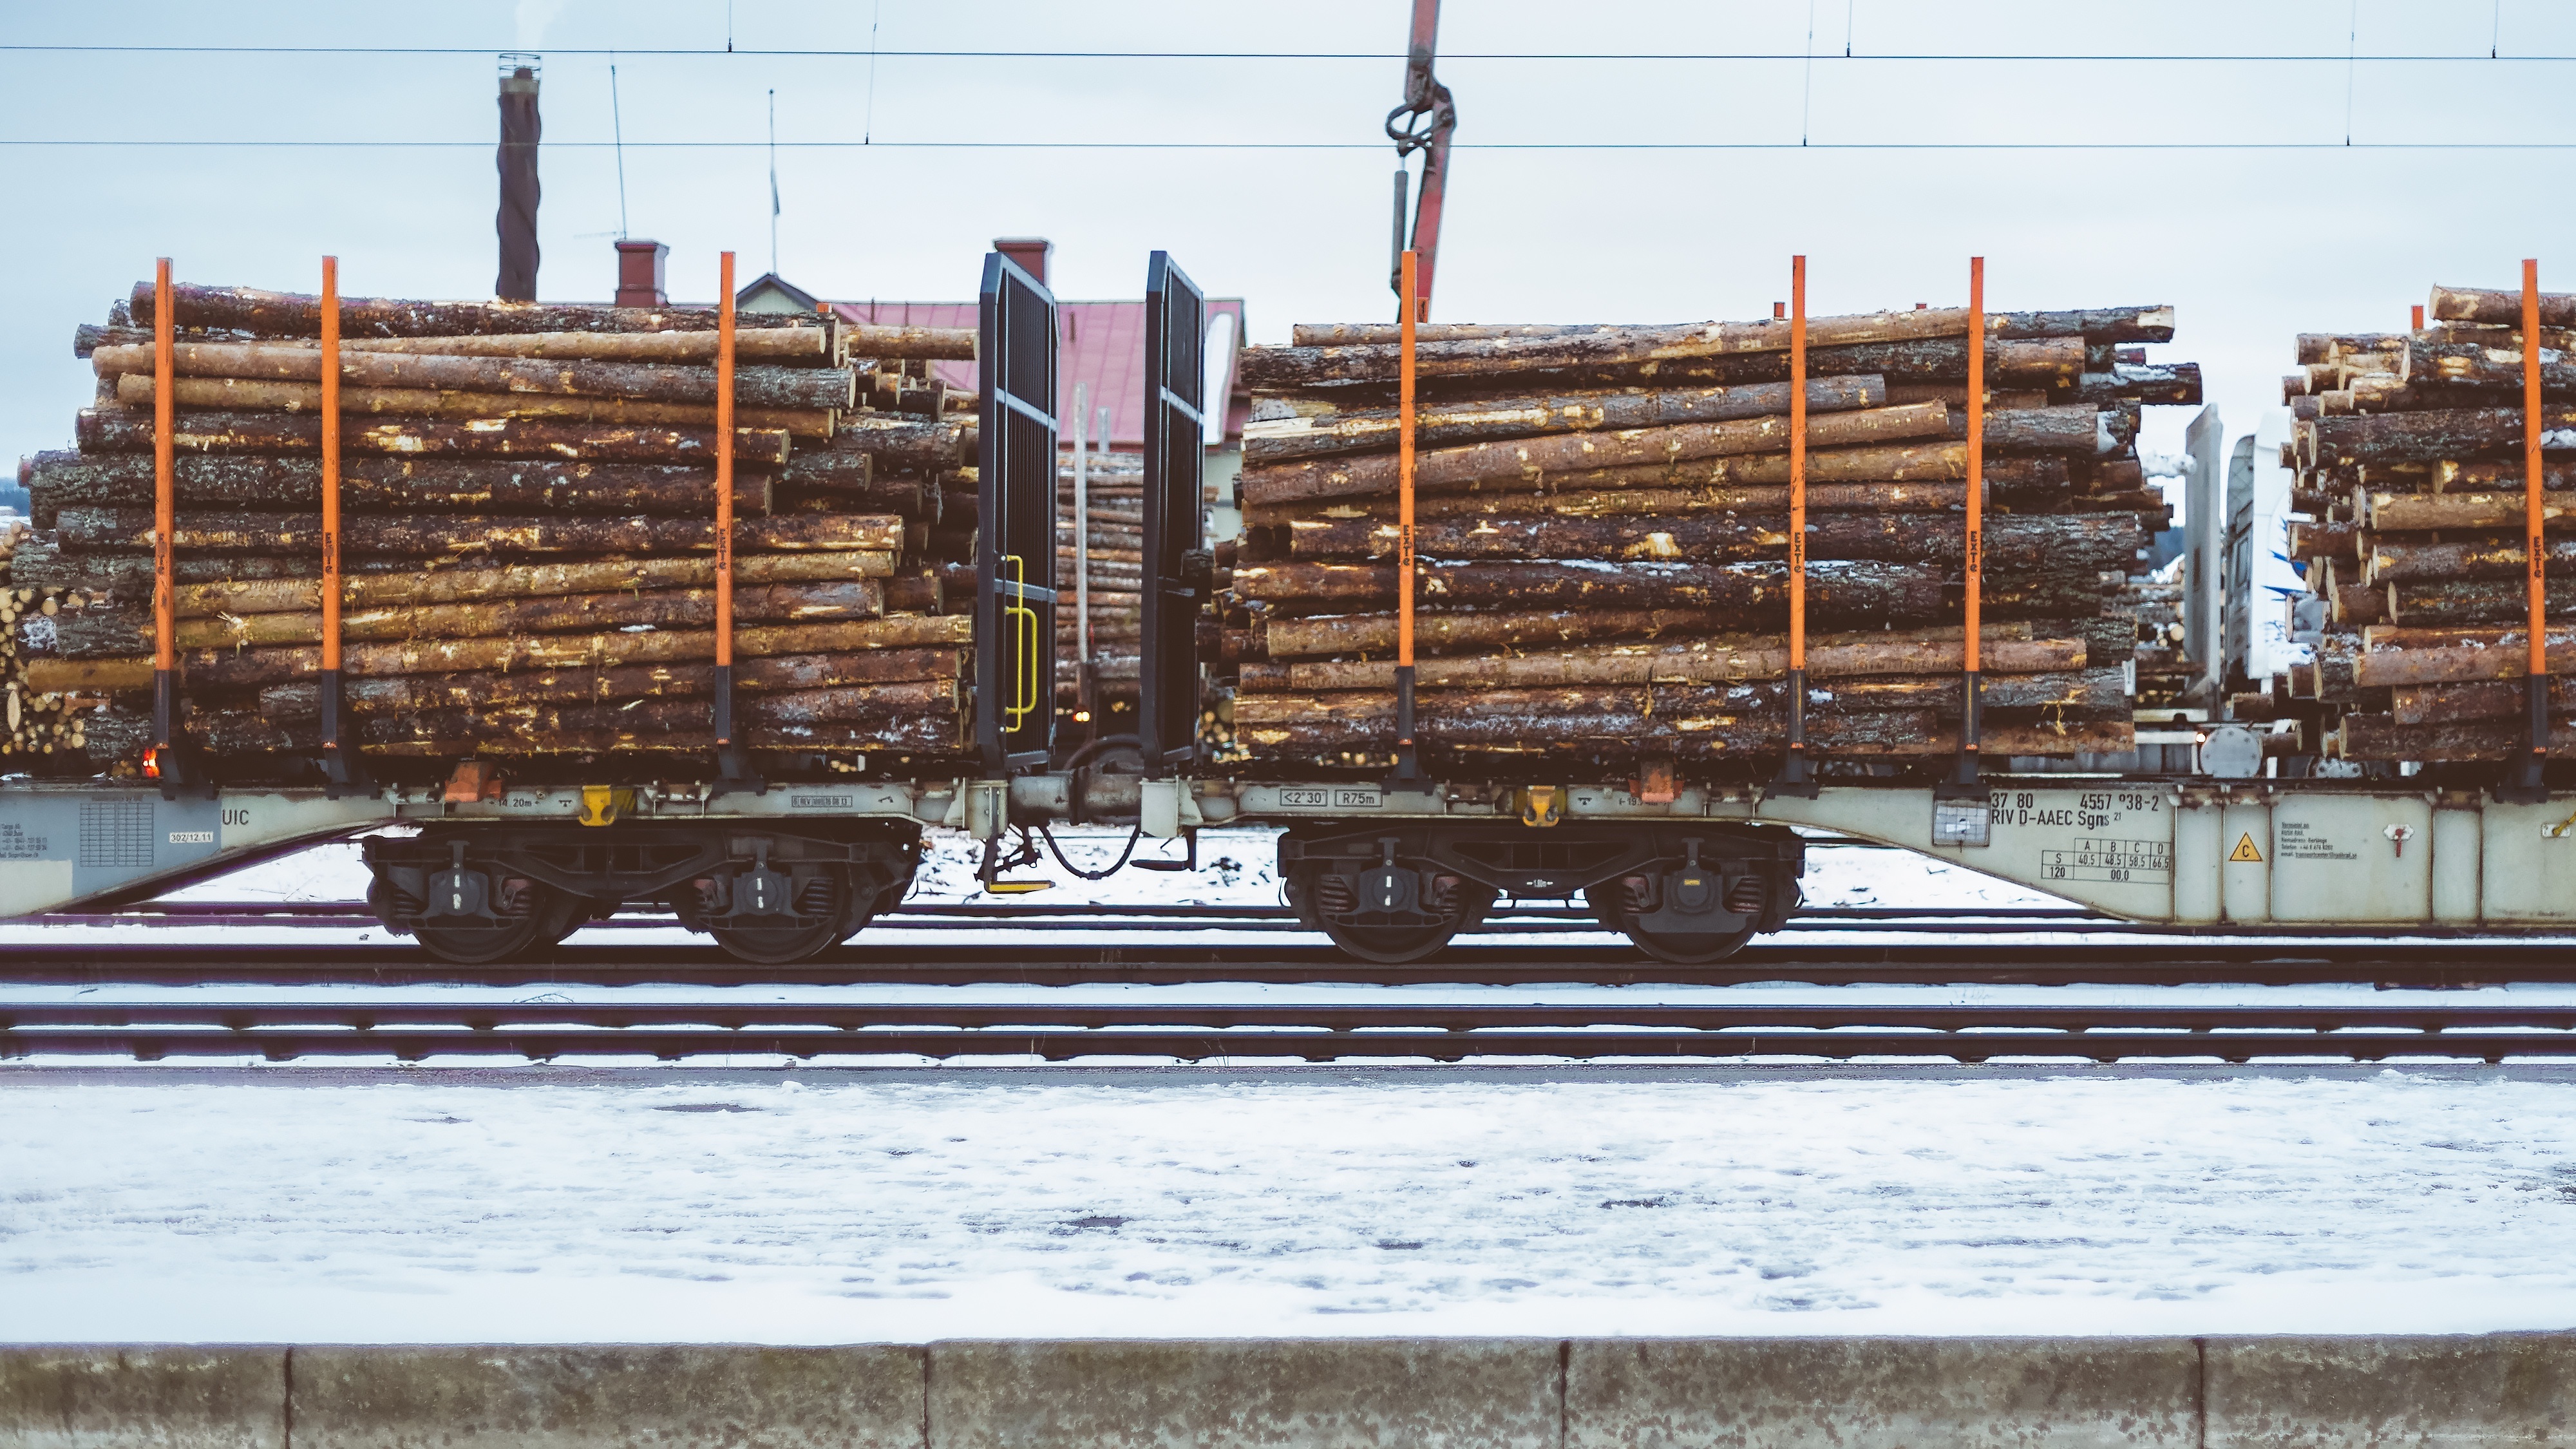
snow, winter, wood, transportation, transport, construction, vehicle, industry, freight, stadium, logs, stacked, logging, timber, natural resource, sport venue